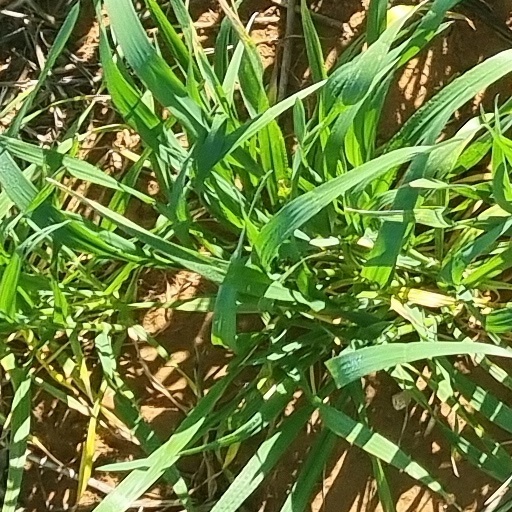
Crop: wheat